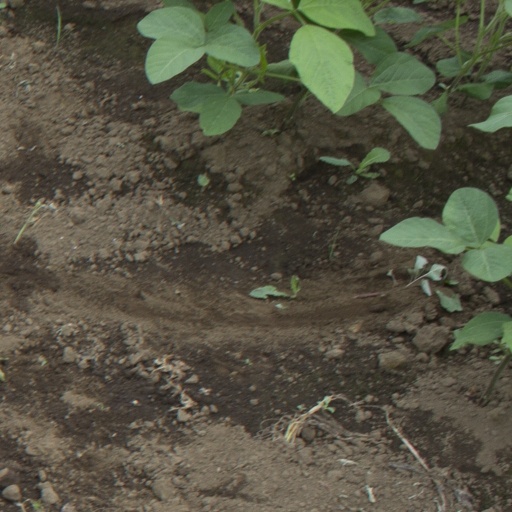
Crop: soybean